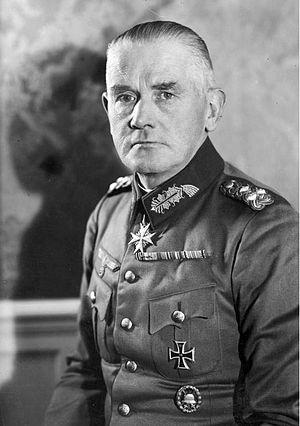
La nuit des Longs Couteaux est l'expression généralement utilisée pour faire référence aux assassinats perpétrés par les nazis en Allemagne, au sein même de leur mouvement, entre le vendredi 29 juin et le lundi 2 juillet 1934, et plus spécifiquement pendant la première nuit, du 29 au 30 juin 1934.
Werner von Blomberg, né le 2 septembre 1878 à Stargard et mort le 14 mars ou le 22 mars 1946 à Nuremberg, est un militaire allemand. Il est ministre de la Défense dans le cabinet Hitler en janvier 1933 puis ministre de la Guerre en 1935 et atteint le grade de Generalfeldmarschall en 1936, mais il est écarté en 1938 à la suite d’une opération concertée de discréditation.